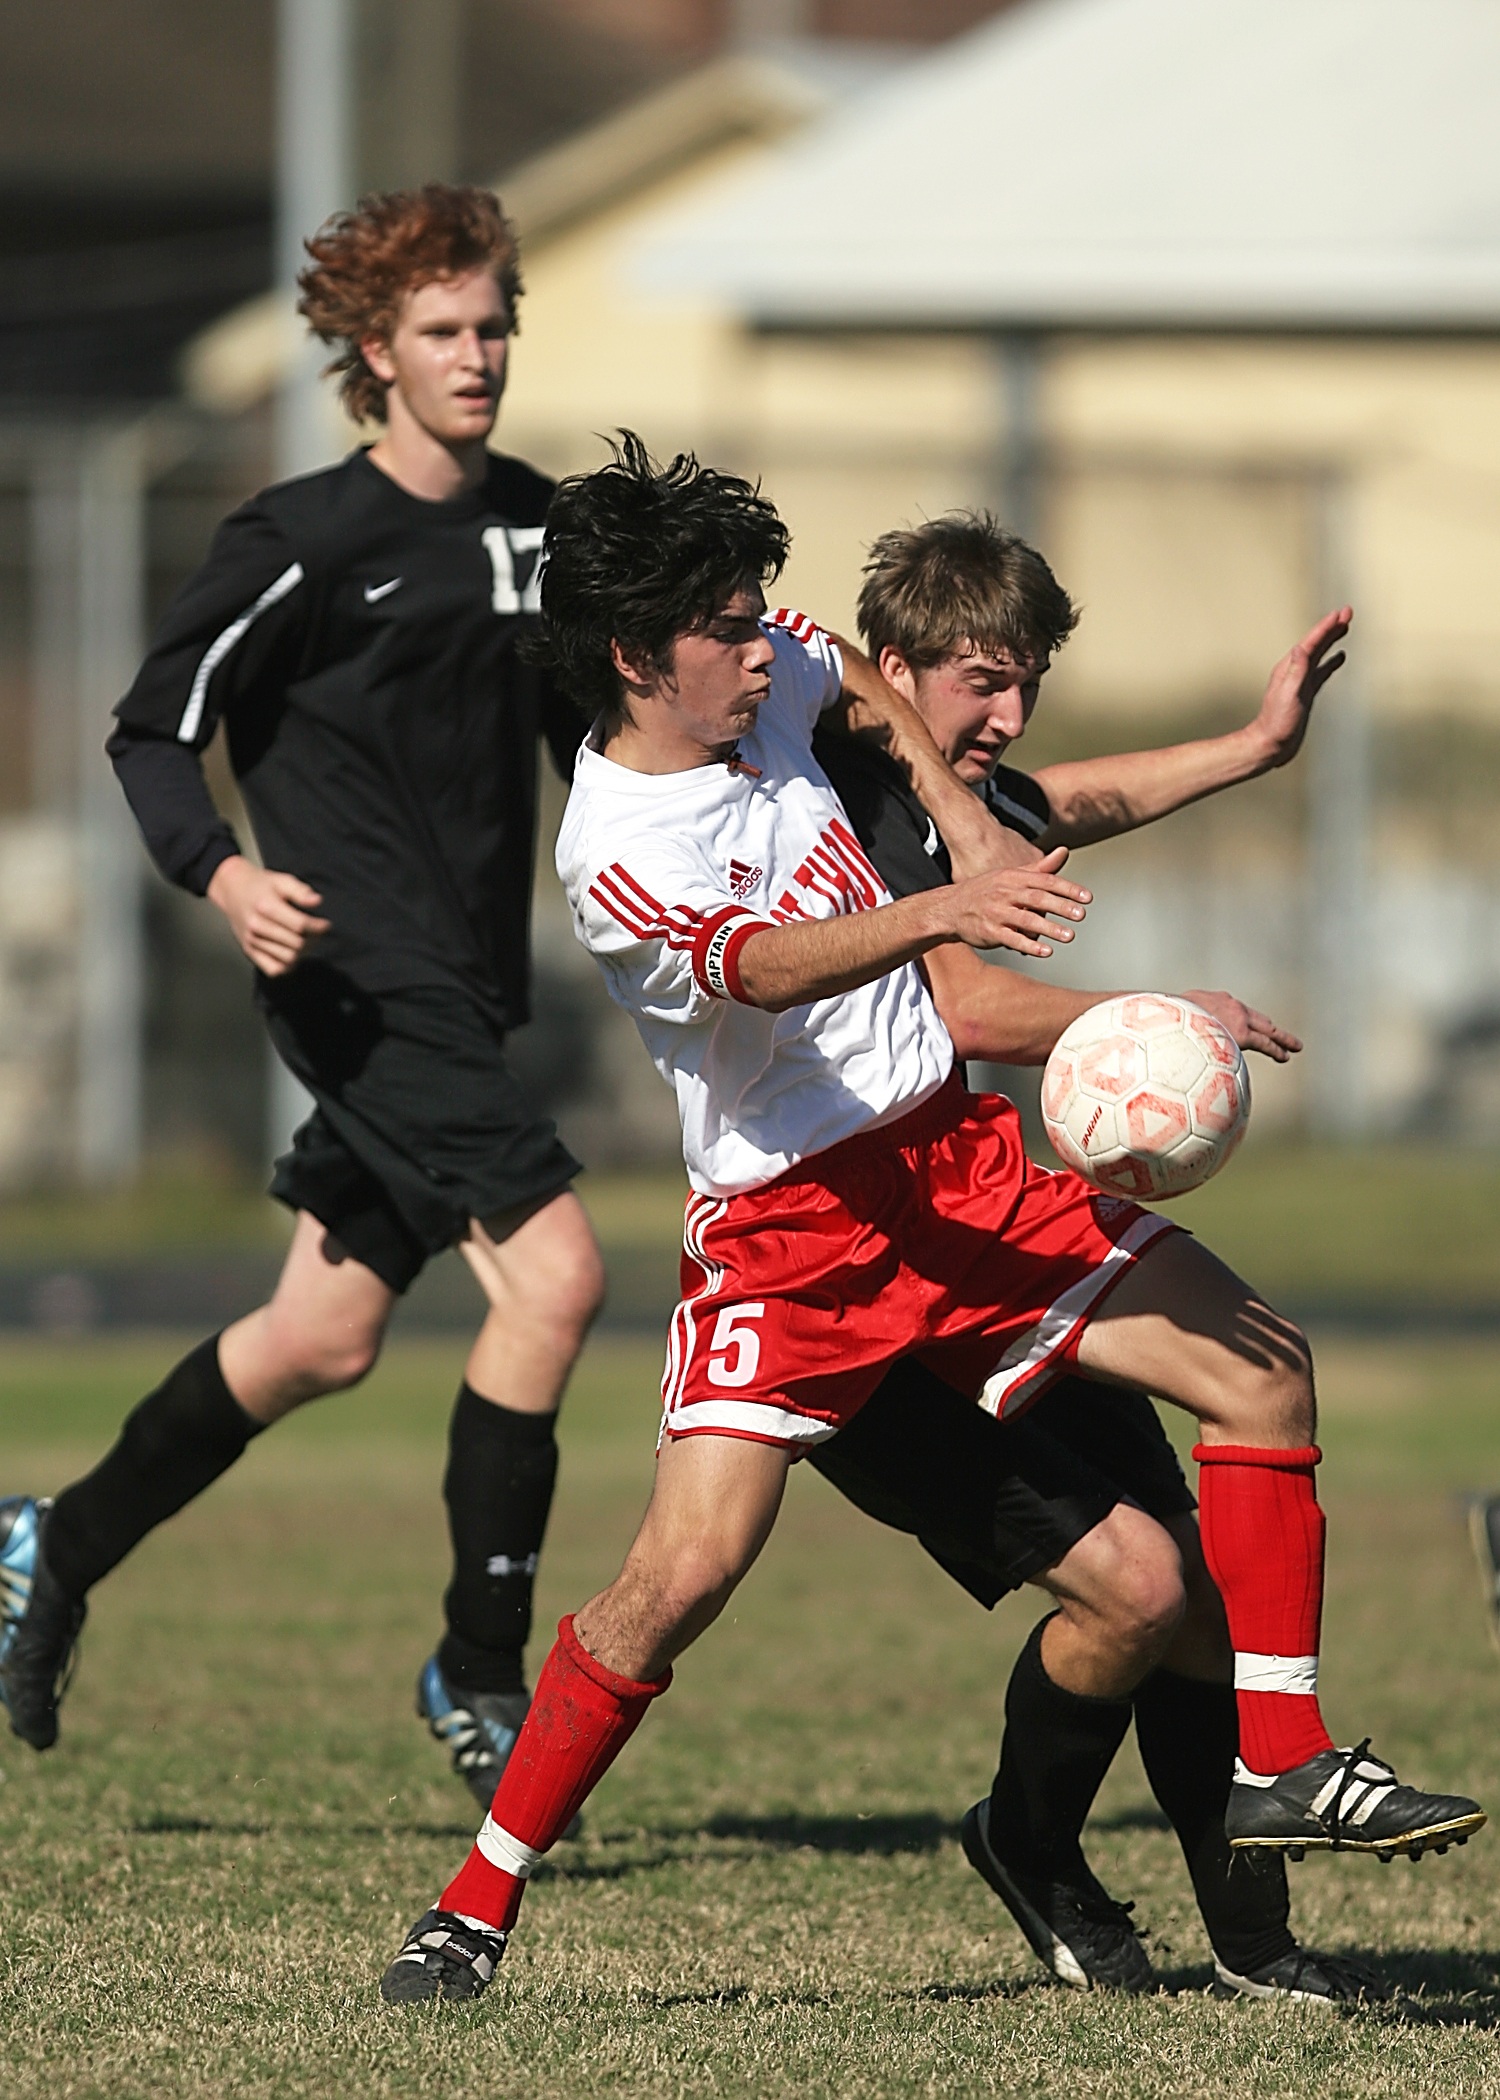
grass, sport, field, game, young, youth, action, soccer, football, player, competition, team, sports, ball, match, school, athlete, tournament, active, kick, tackle, football player, ball game, football game, football team, kicking, sports balls, soccer ball, team sport, soccer team, rugby football, rugby union